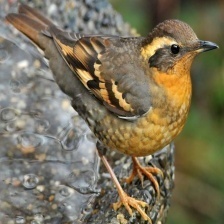
Species: VARIED THRUSH
Scientific name: IXOREUS NAEVIUS